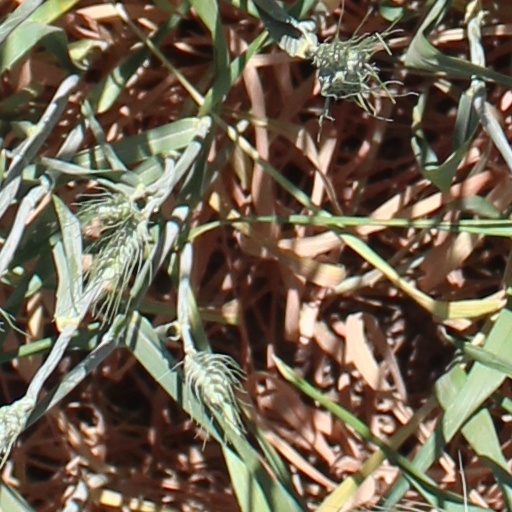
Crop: wheat